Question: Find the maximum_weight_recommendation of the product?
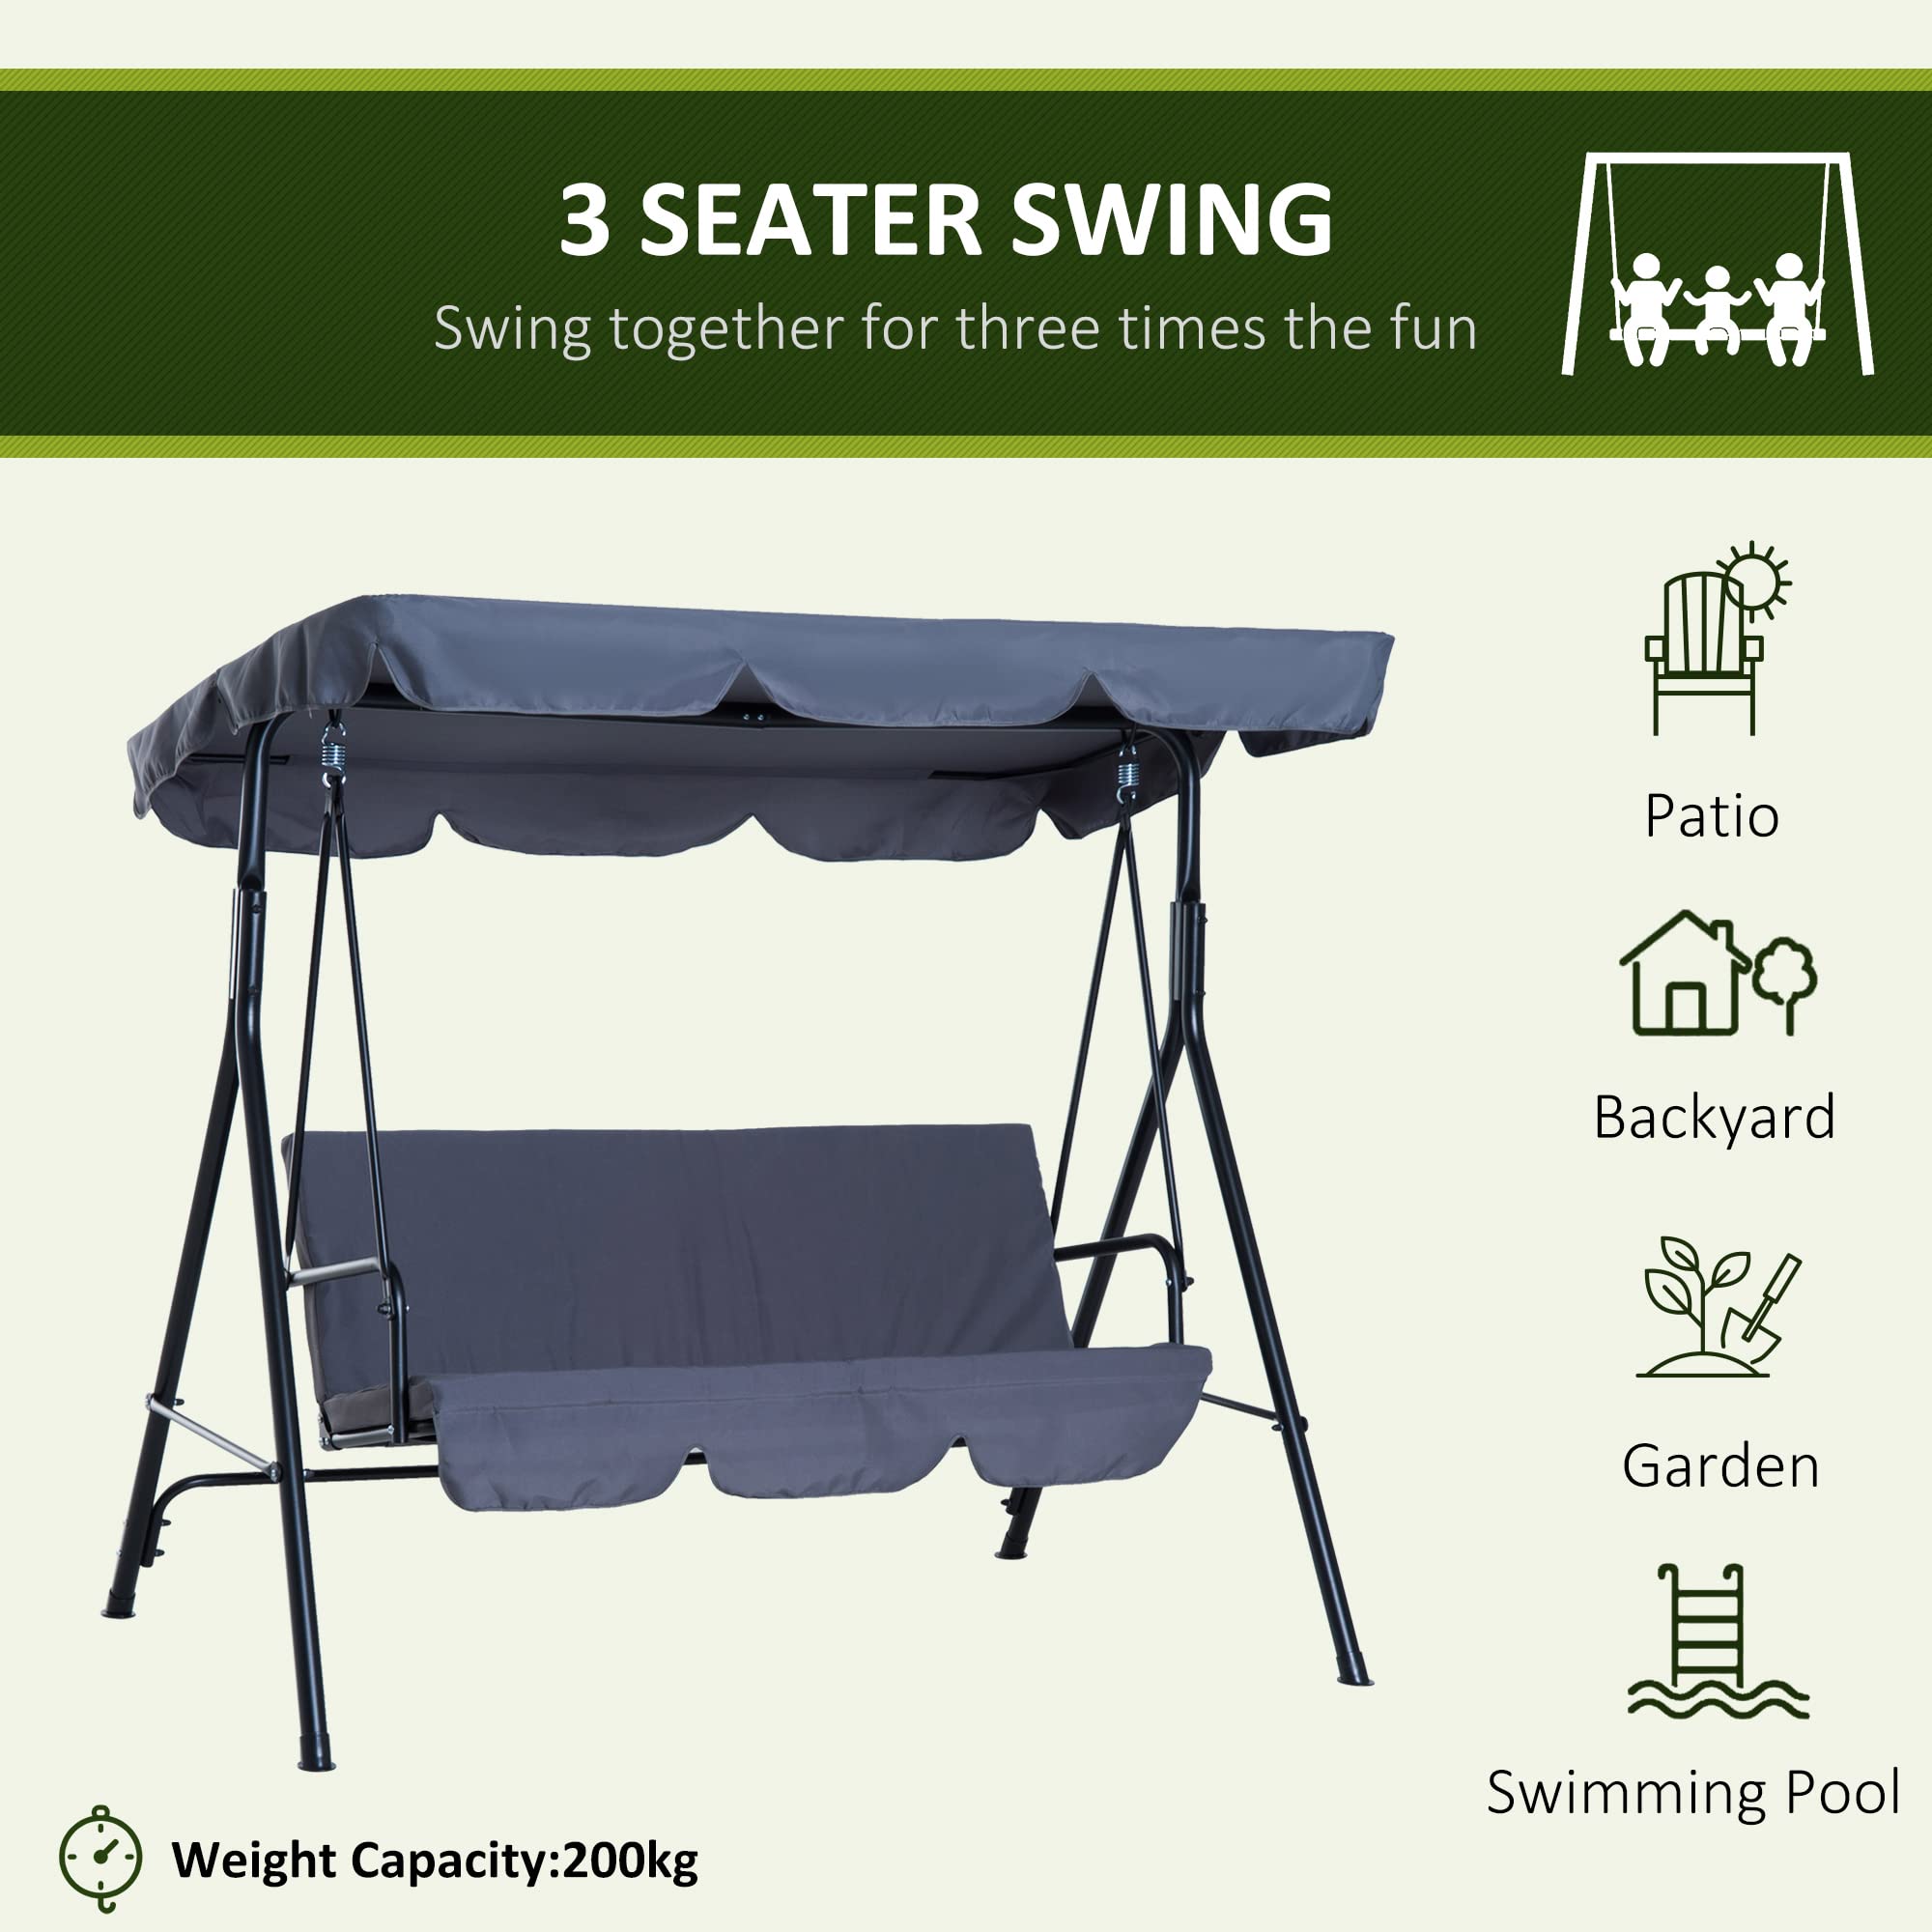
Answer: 200 kilogram